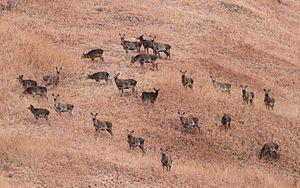
Le parc national de Dachigam est situé dans l'État du Jammu-et-Cachemire en Inde. Englobant une vallée localisée à l'ouest de Srinagar, c'est une zone densément forestière entourée de sommets de plus de 4000 m. C'est le seul habitat connu du cerf du Cachemire.